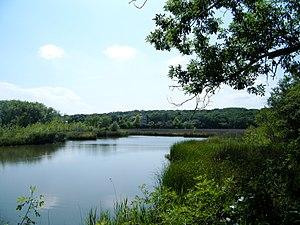
Photo de l'étang du Parc departemental de Vaugrenier, France
Le Parc de Vaugrenier est un des parcs départementaux des Alpes-Maritimes.